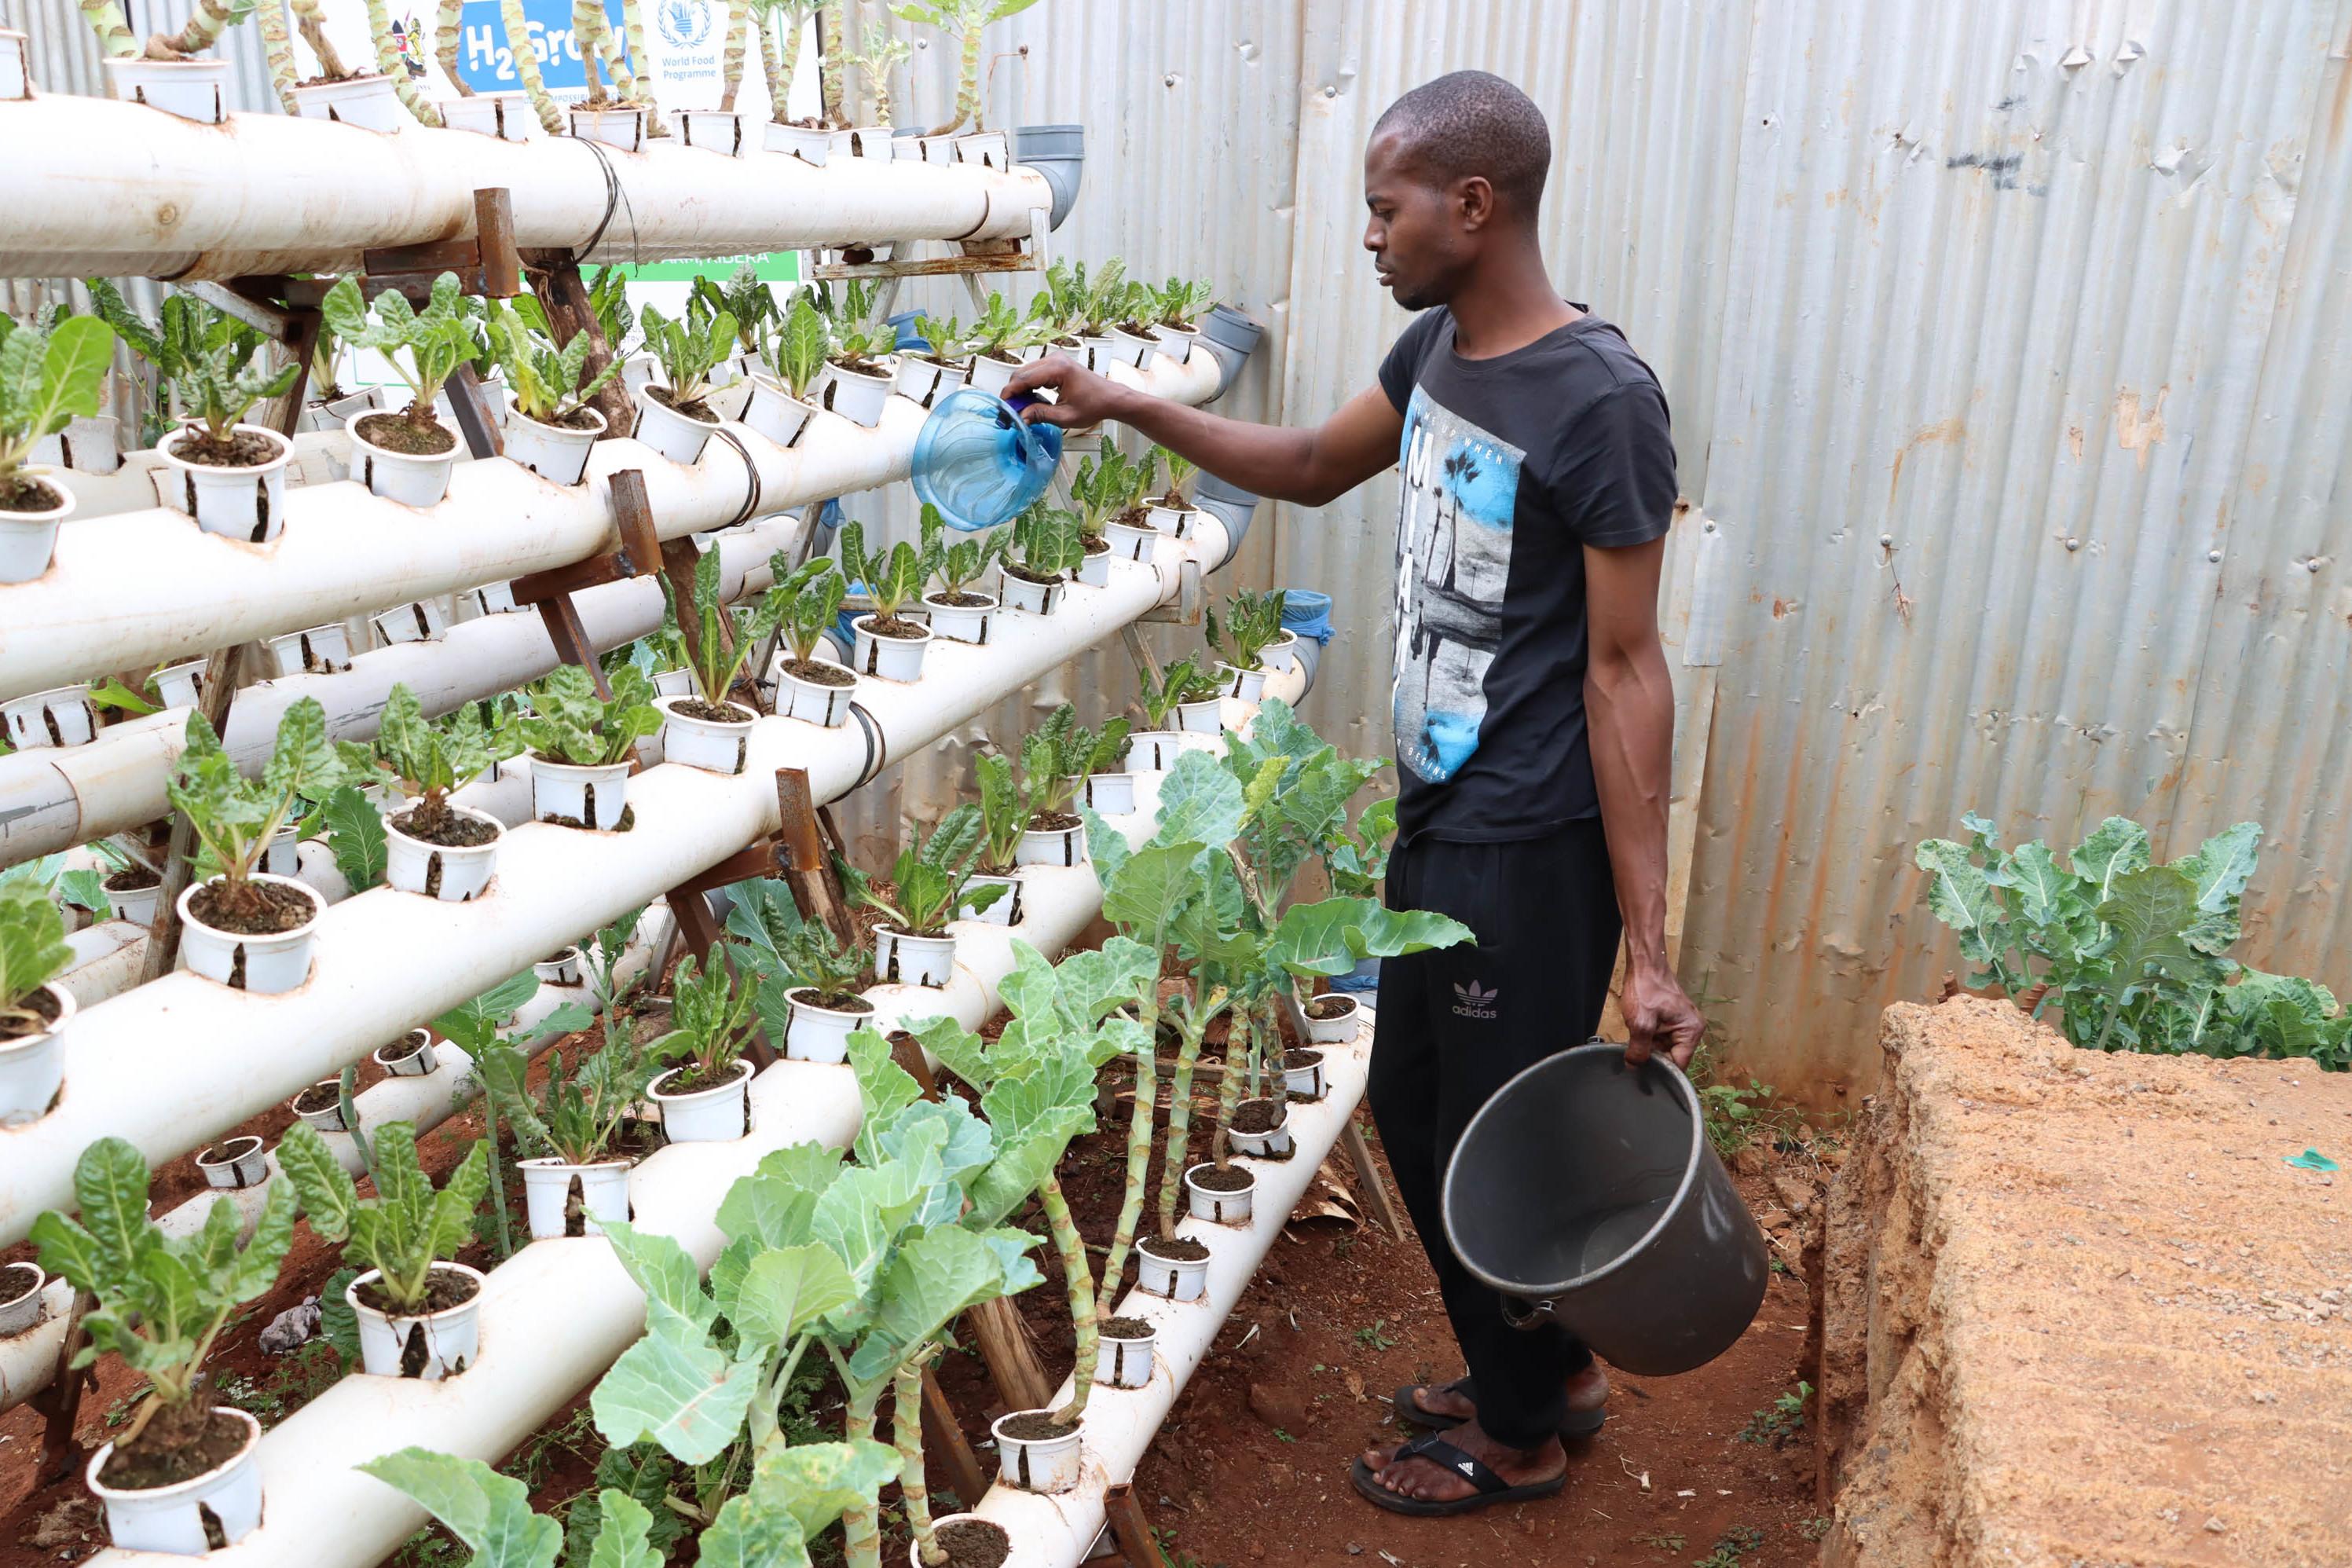
Hii ni teknolojia ya kisasa ya kutumia mifereji na mibomba kupanda mimea na mboga mbalimbali kwa urahisi wa kumwagilia maji na madawa, ili kumea kwa uzuri na taratibu ambazo zinazostahili bila shida yoyote kubwa kutokea.